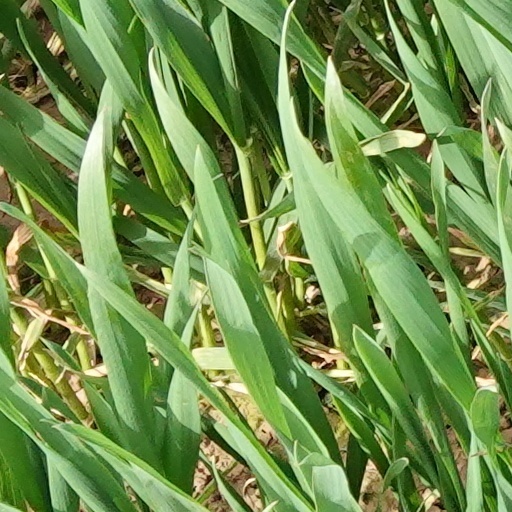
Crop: wheat